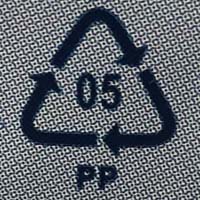
Plastic recycling code class: 5_polypropylene_PP